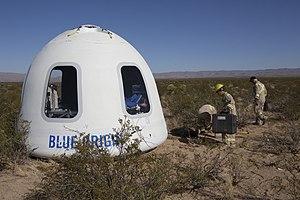
New Shepard est une fusée réutilisable développée par la société Blue Origin pour effectuer des vols suborbitaux. Le lanceur décolle et atterrit verticalement. Le 23 novembre 2015, la fusée a effectué un premier vol complet comprenant une ascension jusqu'à une altitude de 100 km. Le dernier vol à ce jour a eu lieu le 11 décembre 2019. Dans le futur, la capsule, qui transportera entre autres des touristes spatiaux, effectuera ses atterrissages en douceur et à la verticale, et ce le plus proche du site de lancement.